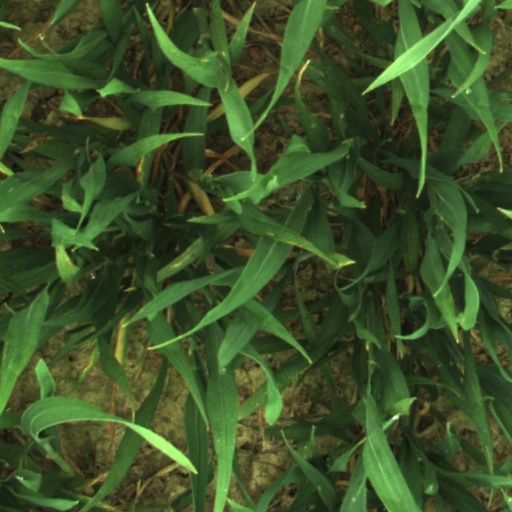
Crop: wheat